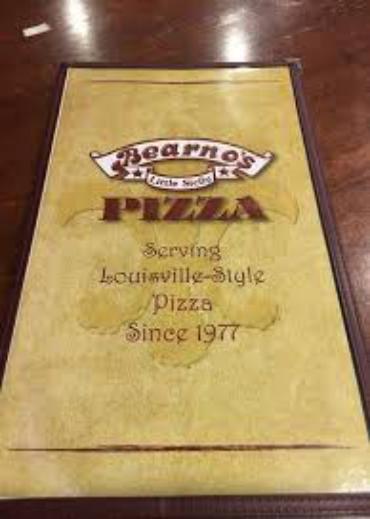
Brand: Bearno's
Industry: Food